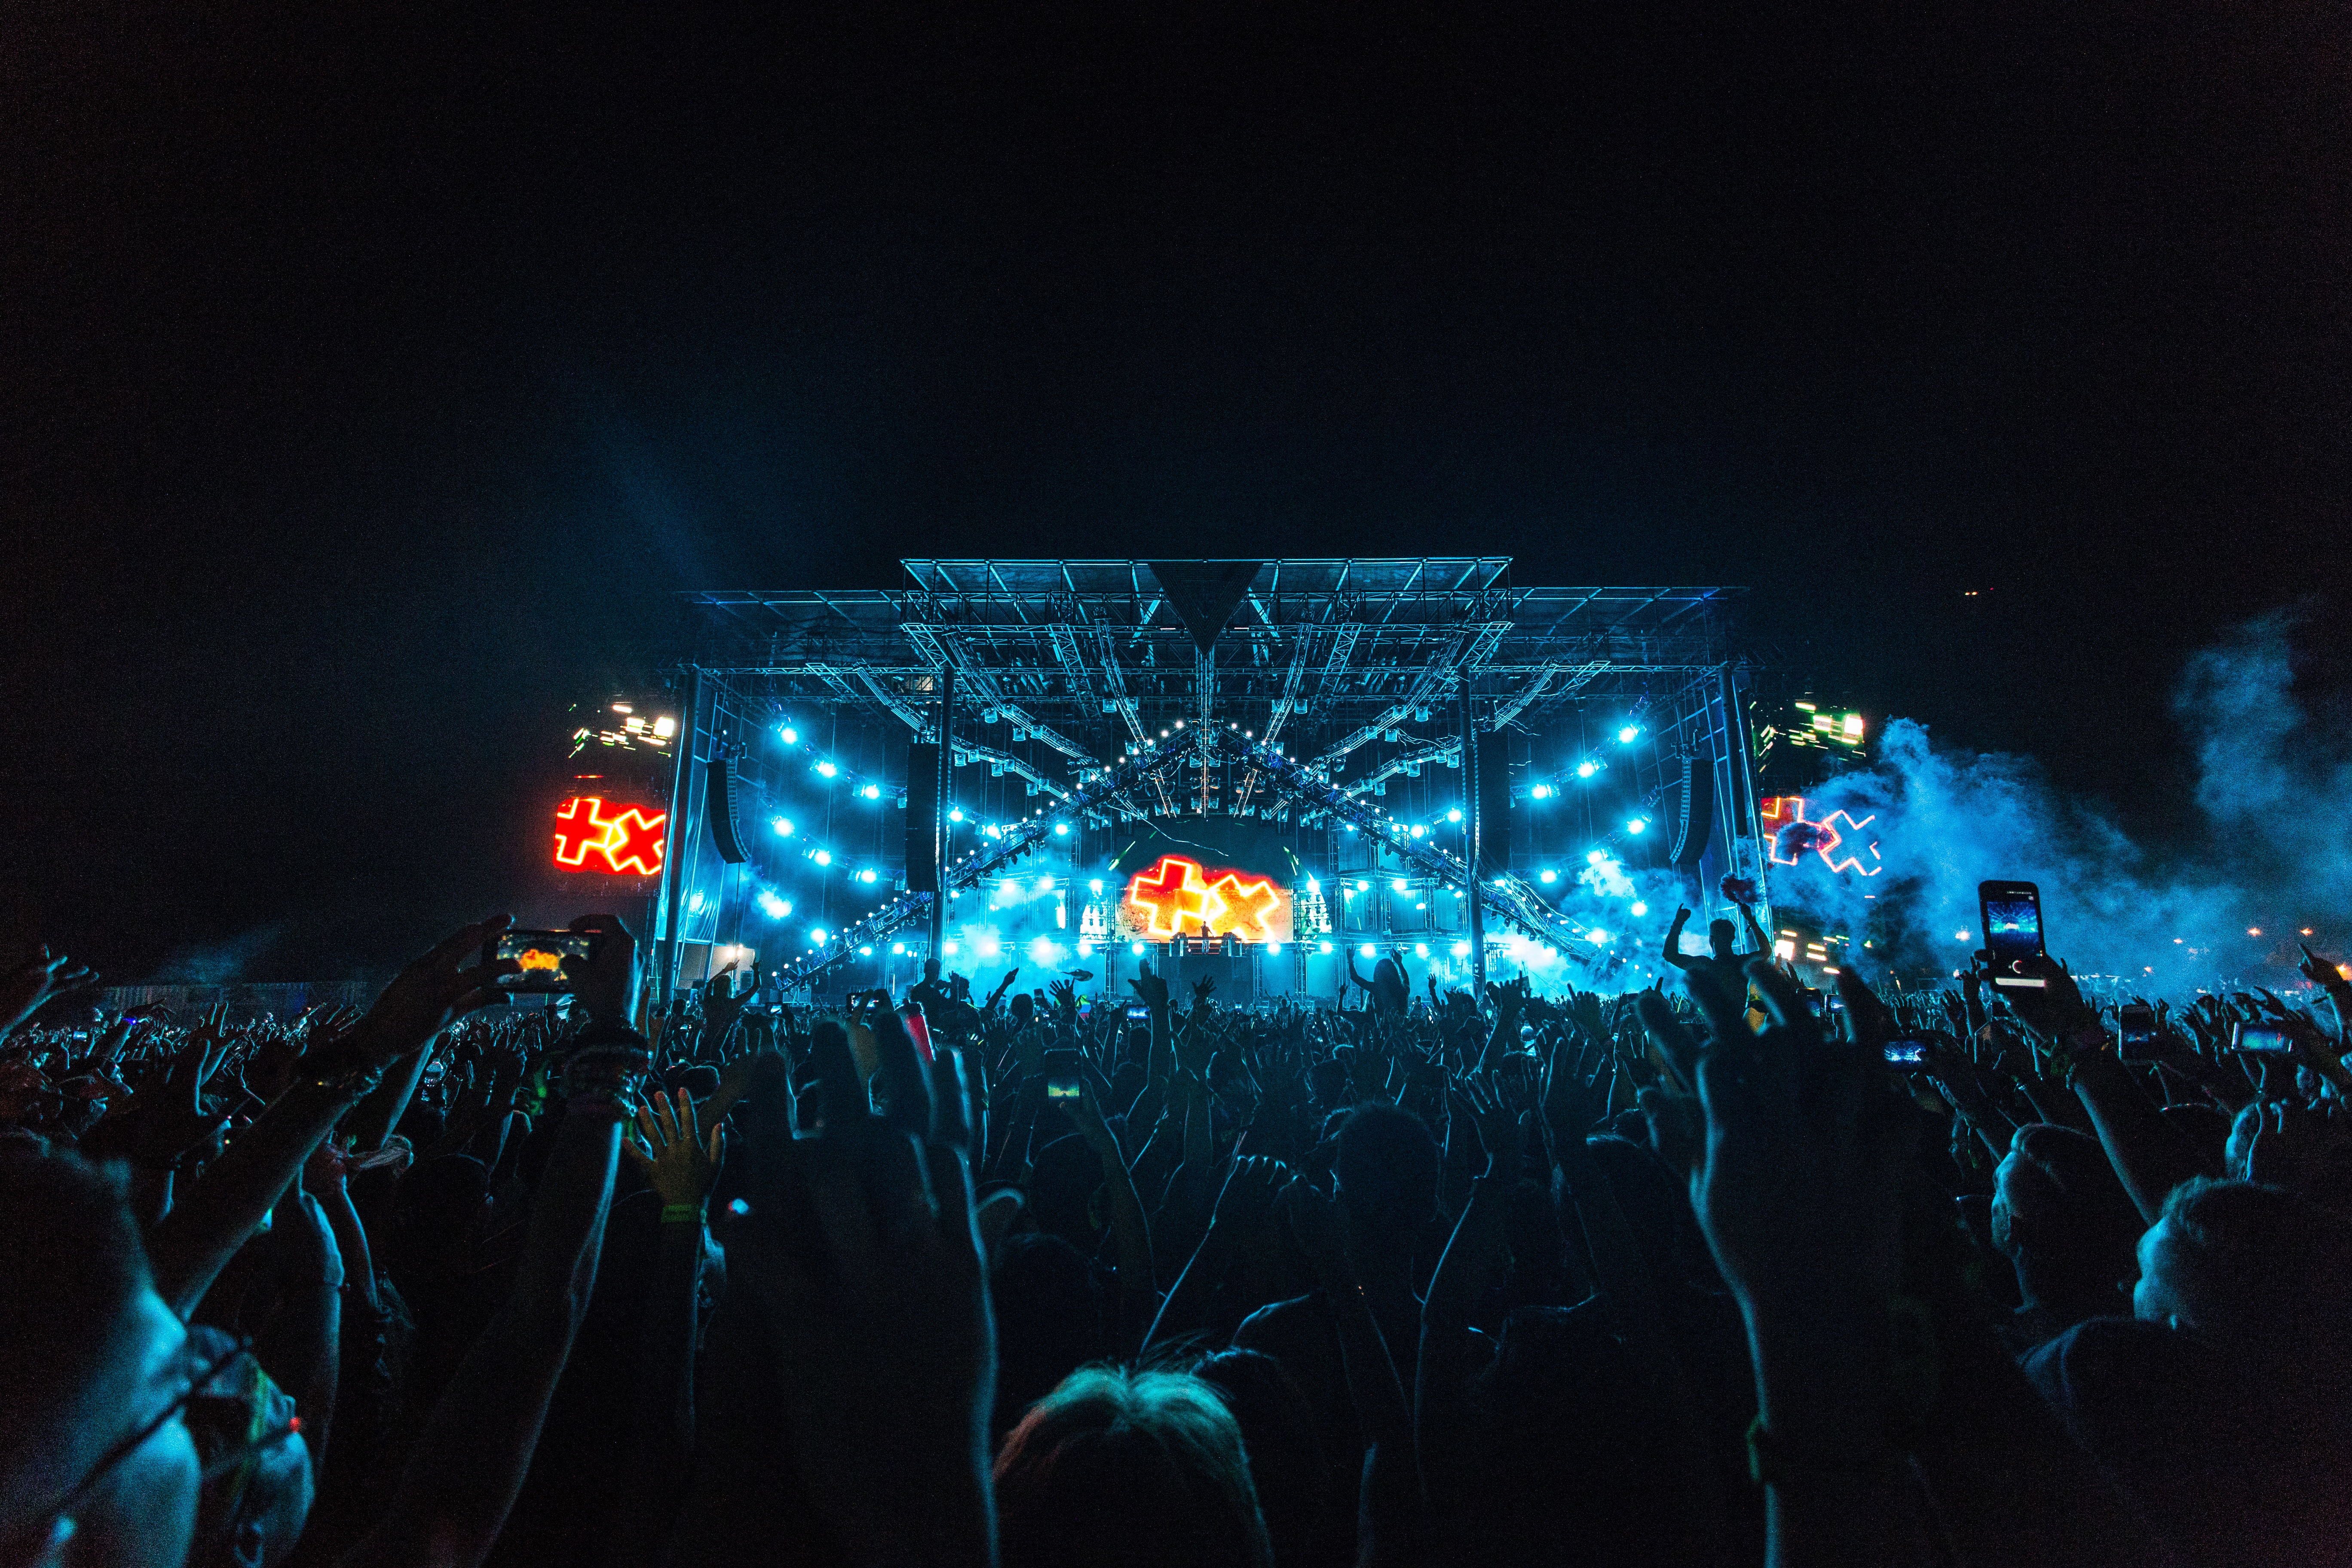
stage, concert, entertainment, rock concert, crowd, light, event, structure, festival, performance, darkness, public event, night, rave, music venue, theatre, performing arts